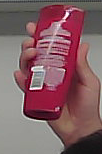
Product: loreal_shampoo